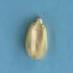
Maize quality: Good